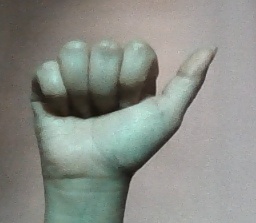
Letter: dhad